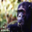
Label: chimpanzee